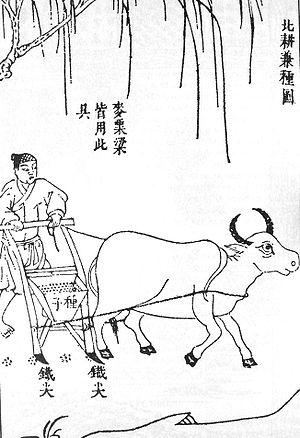
Song Yingxing né à Yichun dans la province de Jiangxi, est un savant et encyclopédiste chinois qui a vécu vers la fin de la dynastie Ming. Il est l'auteur du Tiangong Kaiwu, une encyclopédie qui couvre un large éventail de sujets techniques. Le comparant au grand encyclopédiste français, l'historien et sinologue Joseph Needham l'a appelé « le Diderot de la Chine ».
Un semoir est une machine agricole employée pour réaliser les semis de graines. Les premiers semoirs sont apparus en Mésopotamie puis en Chine. En Europe, il fut inventé au XVIᵉ siècle, l'utilisation en fut promue par Jethro Tull en 1700, puis Duhamel du Monceau en 1752 avec le Traité de la culture des terres.